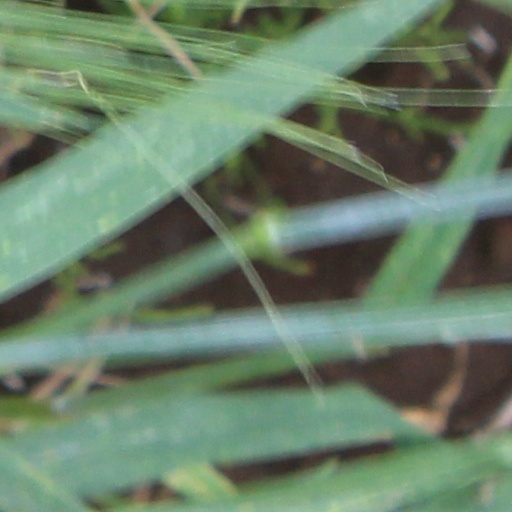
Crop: wheat